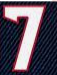
Number: 7